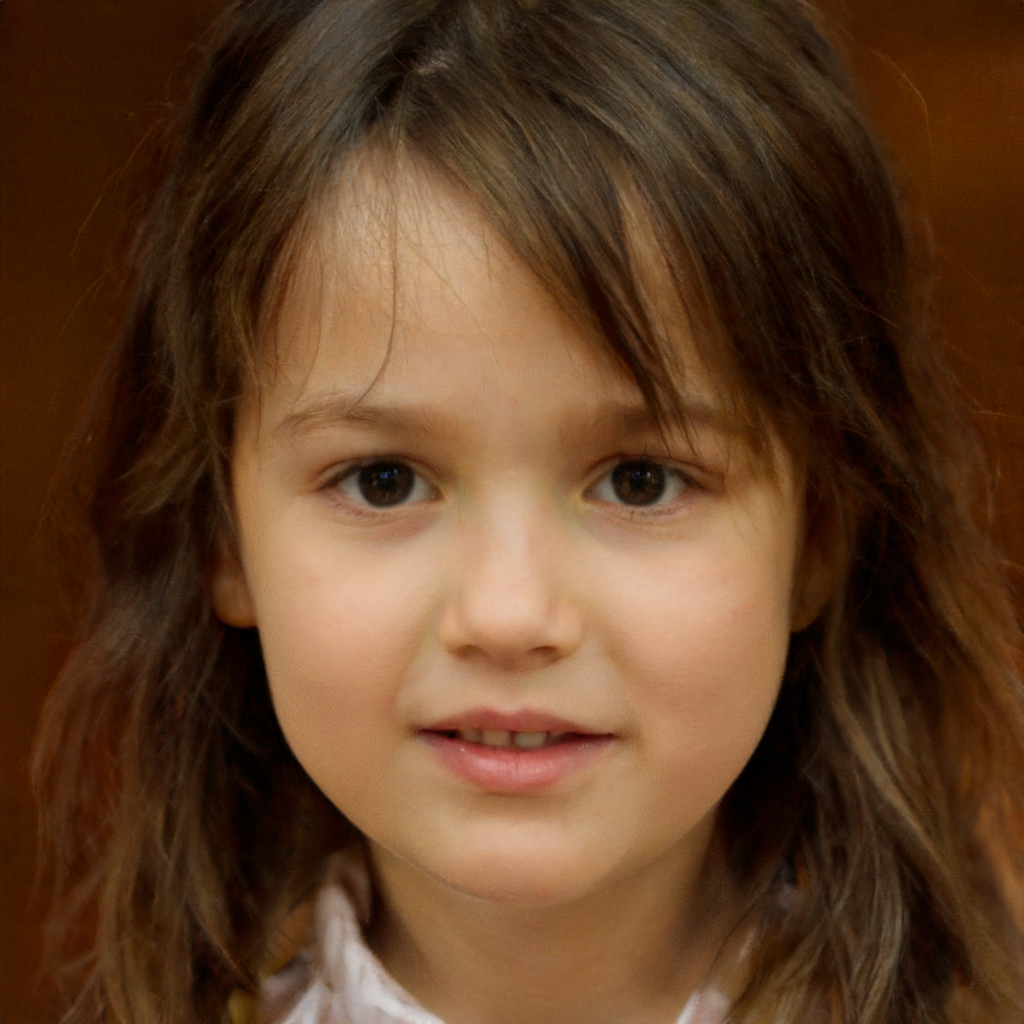
Gender: Female